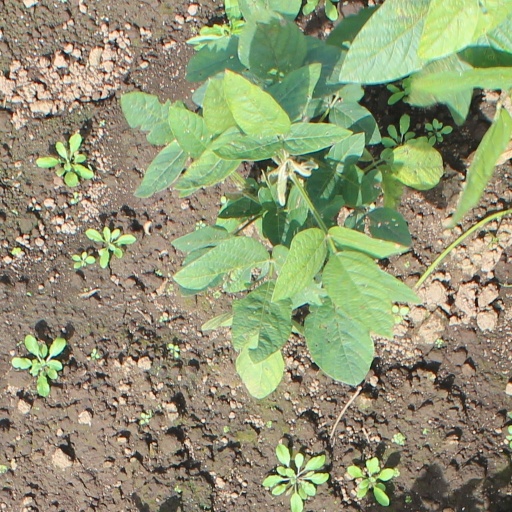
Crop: soybean